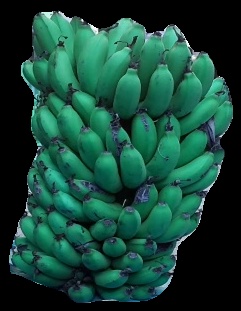
Variety: pachbale
Grade: grade2